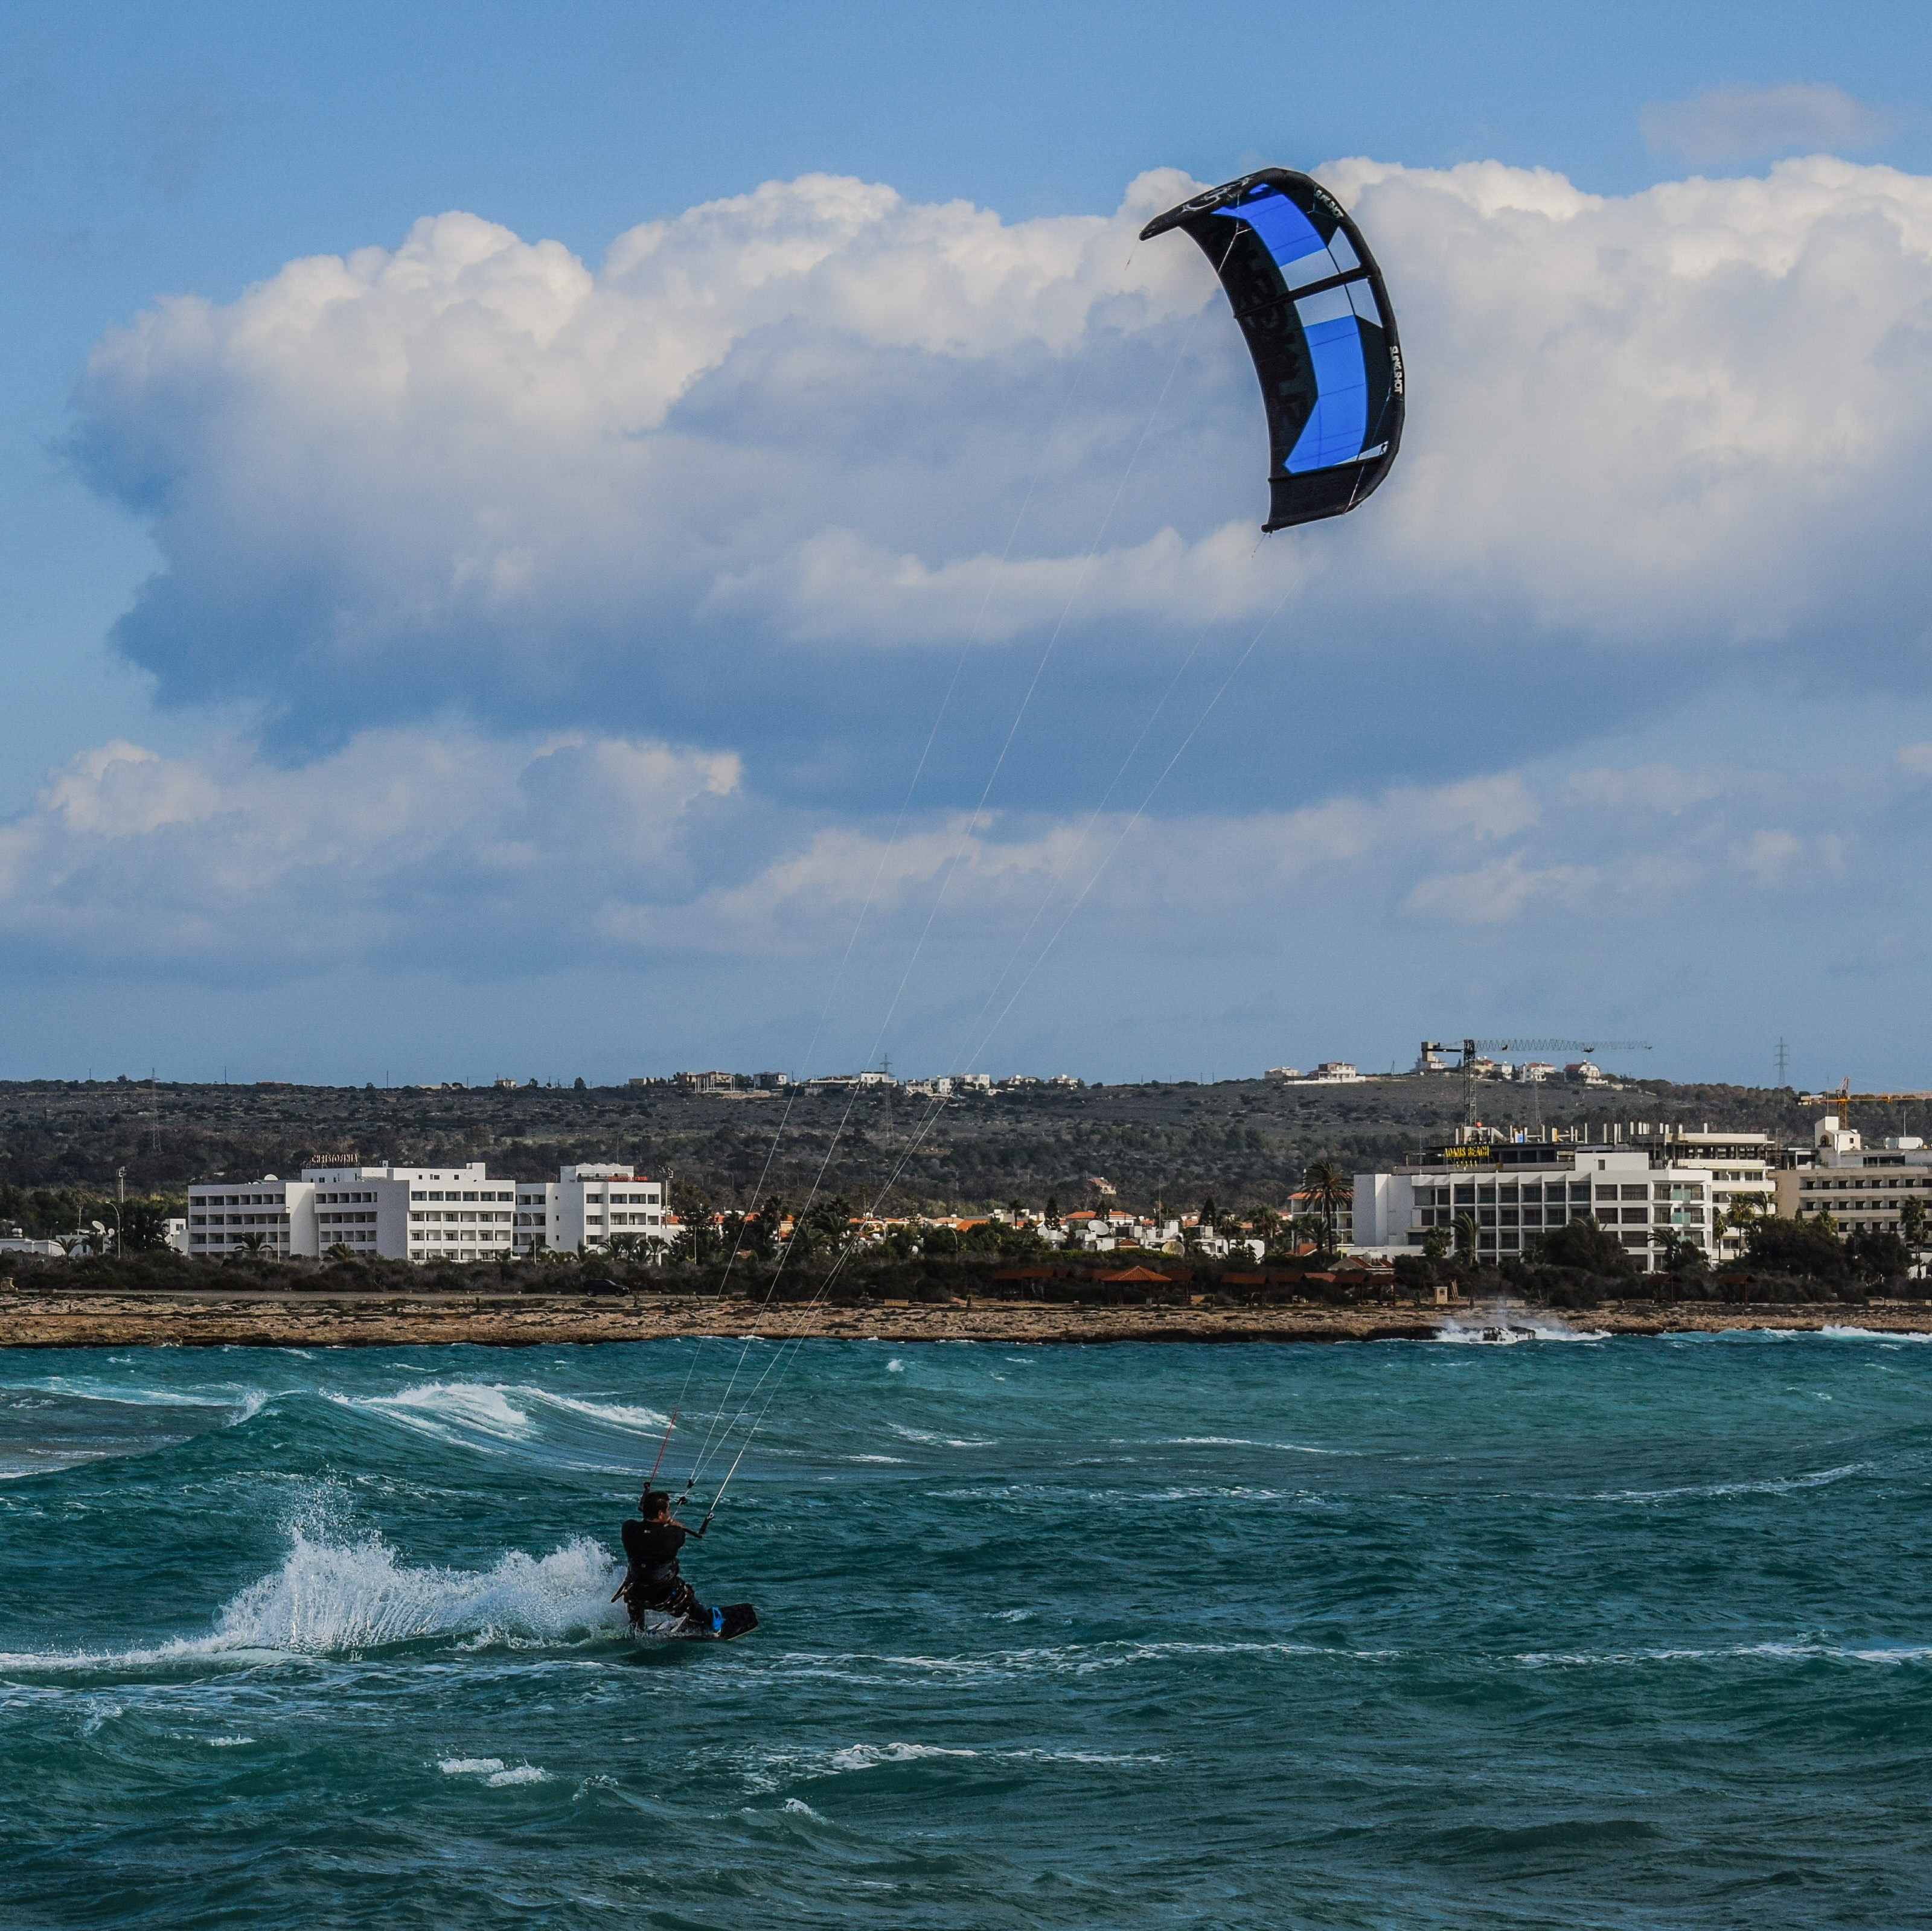
beach, sea, sport, adventure, wind, recreation, surfing, sailing, blue, freedom, extreme, extreme sport, toy, activity, sports, windsurfing, kitesurfing, adrenaline, water sport, kite surfing, atmosphere of earth, windsports, wind wave, boardsport, kite sports, surface water sports, individual sports, kite boarding